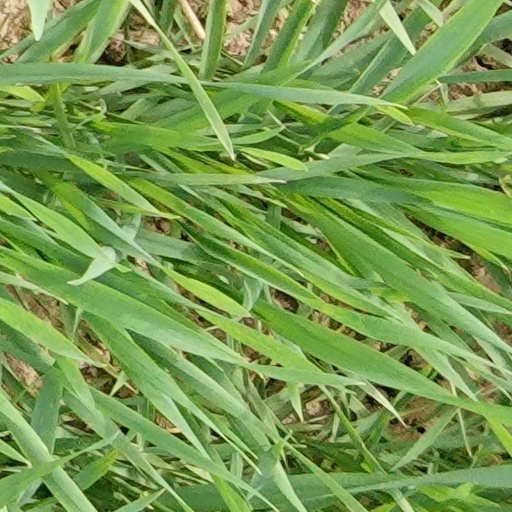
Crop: wheat